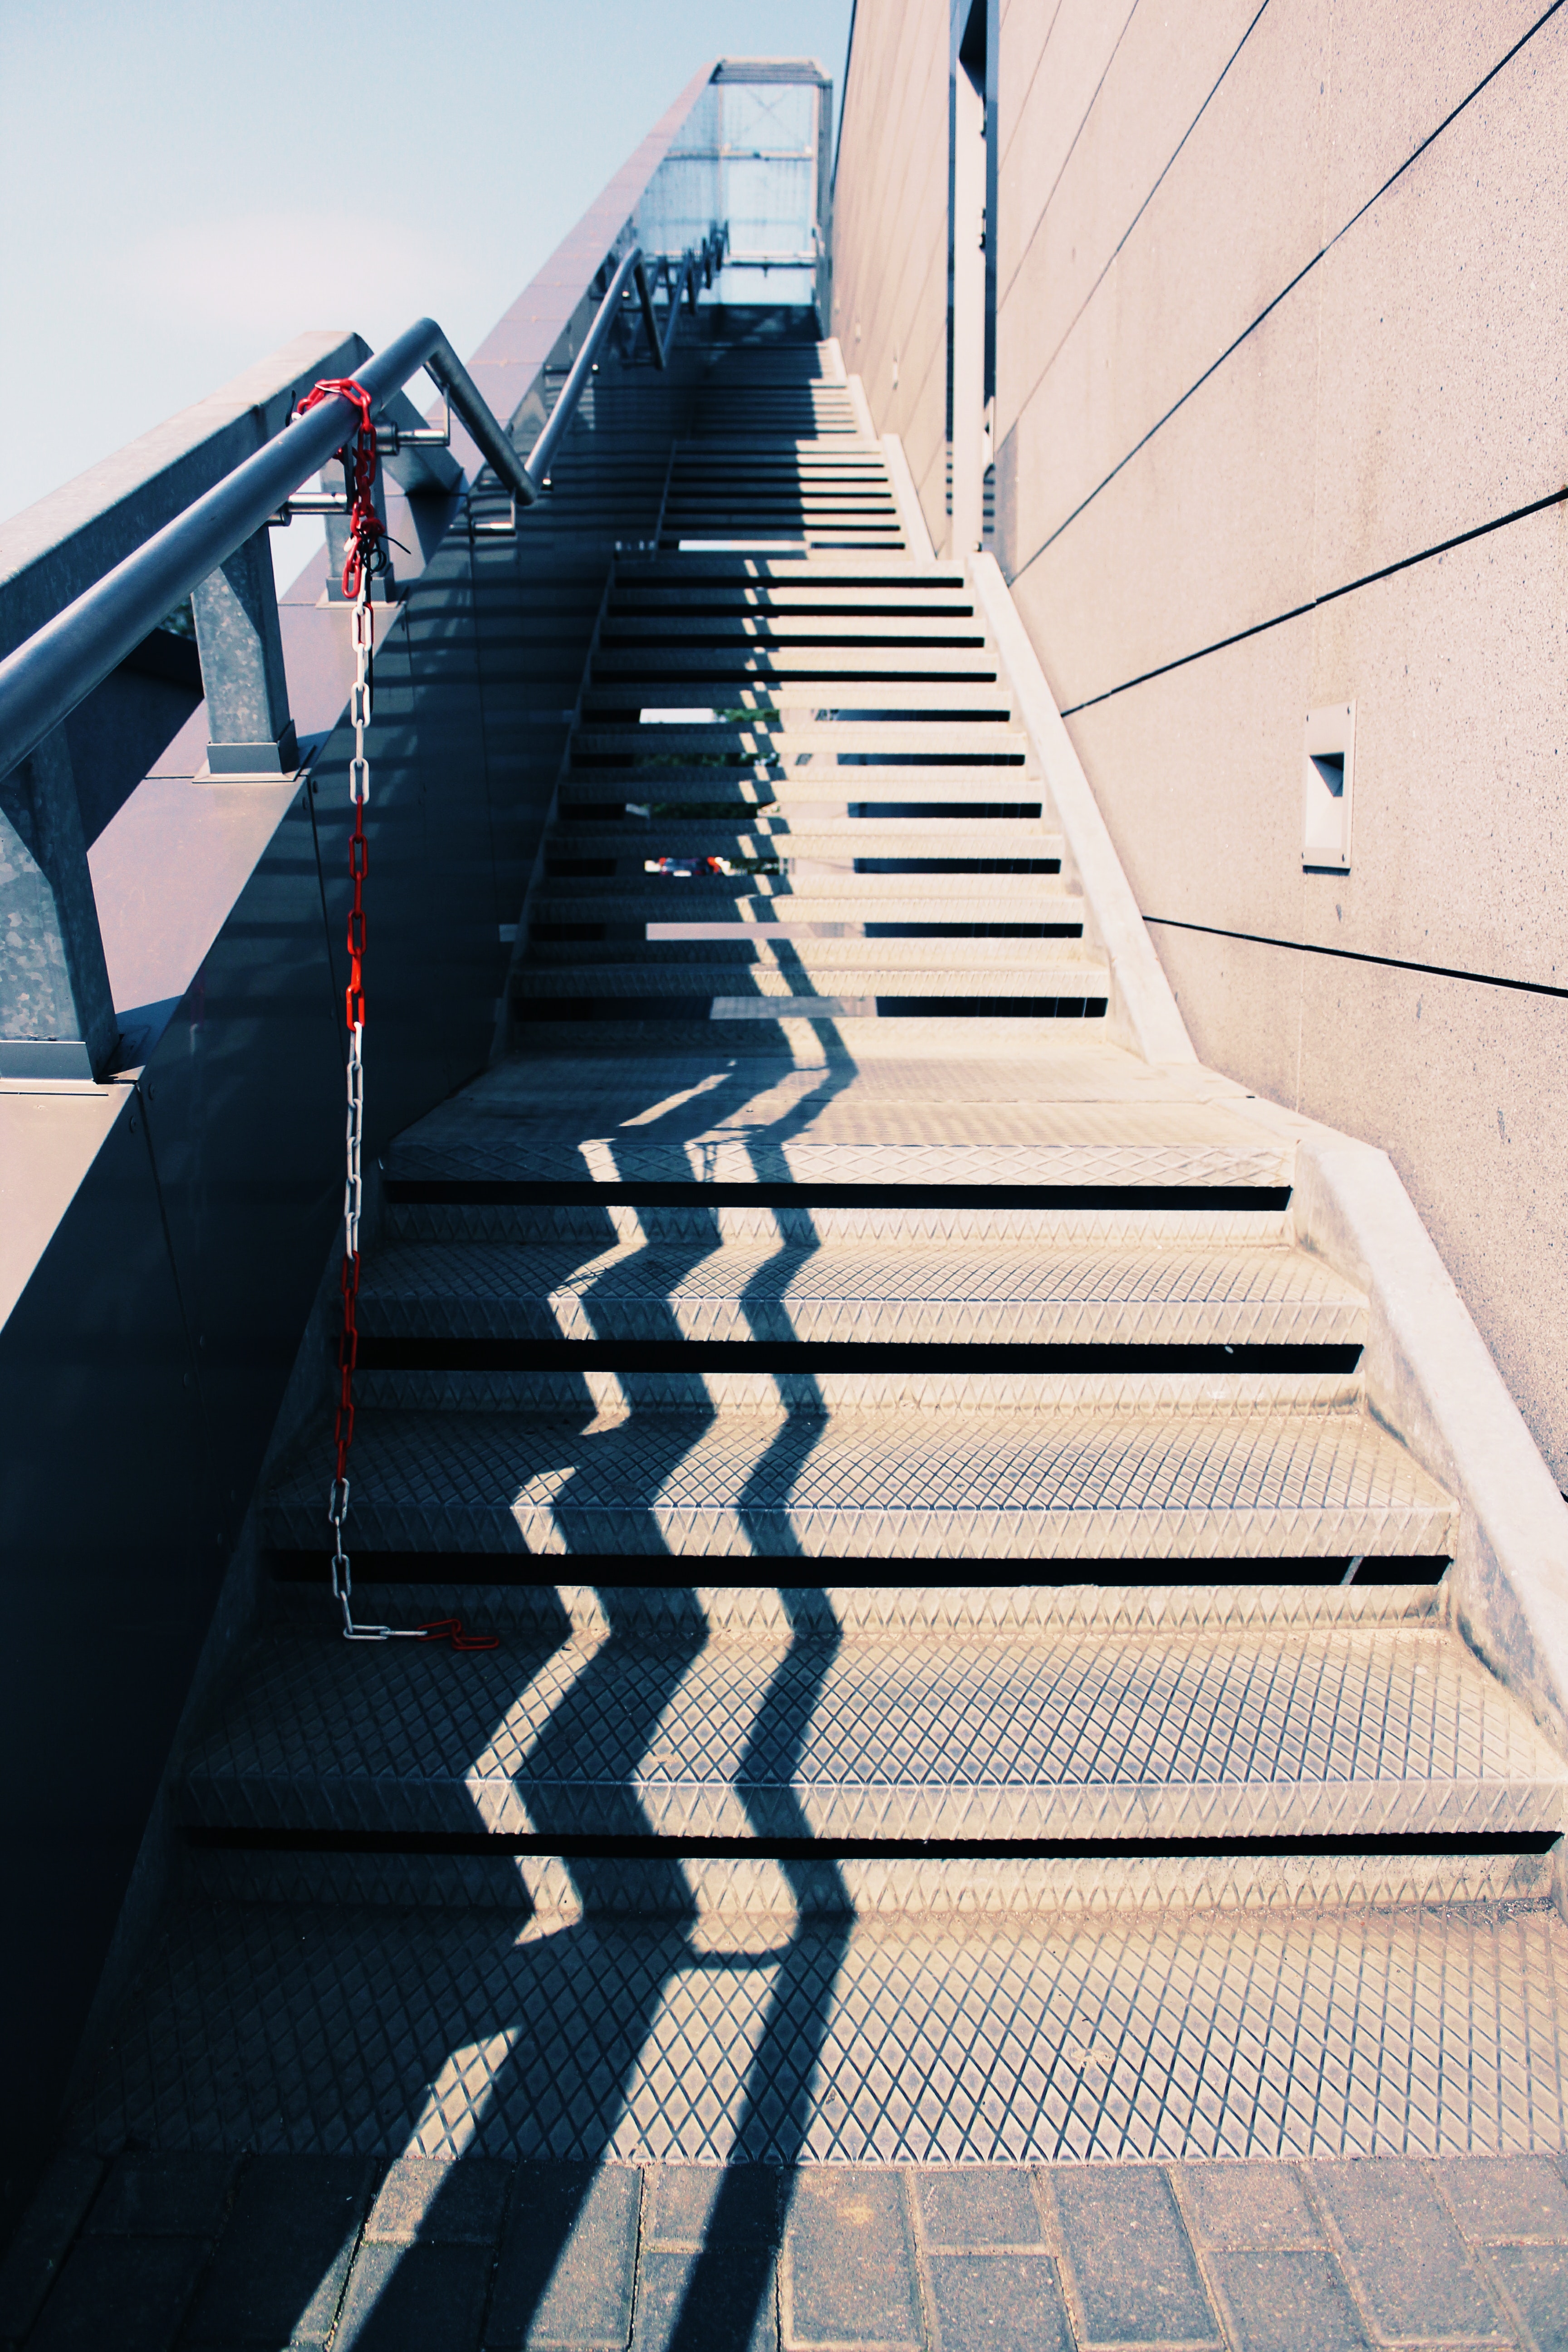
stairs, architecture, line, shadow, handrail, sky, building, walkway, symmetry, metal